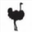
Label: bird